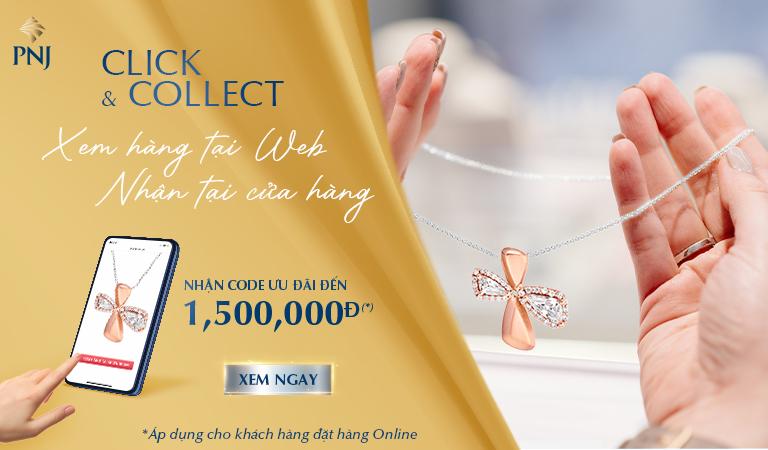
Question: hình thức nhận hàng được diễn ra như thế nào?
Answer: mặt hàng sẽ được nhận tại cửa hàng